Paris Arbitral Award

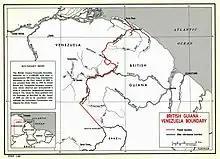
The demarcated border for Venezuela and British Guiana that was made legally binding in 1905 following the Arbitral Award of 1899. It established the first and only accepted boundary between Spanish-speaking Venezuela and its Anglophone counterpart.

Sitting in Paris, the Tribunal of Arbitration finalized its decision on 3 October 1899. The award was unanimous but gave no reasons for the decision, merely describing the resulting boundary, which gave Britain almost 90% of the disputed territory. The Schomburgk Line was, with small deviations, re-established as the border between British Guiana and Venezuela. The first deviation from the Schomburgk line was that Venezuela's territory included Barima Point at the mouth of the Orinoco, giving it undisputed control of the river and thus the ability to levy duties on Venezuelan commerce. The second was drawing the border at the Wenamu River rather than the Cuyuni River, giving Venezuela a substantial territory east of the line that Britain had originally refused to include in the arbitration. However, Britain received most of the disputed territory and all of the gold mines.